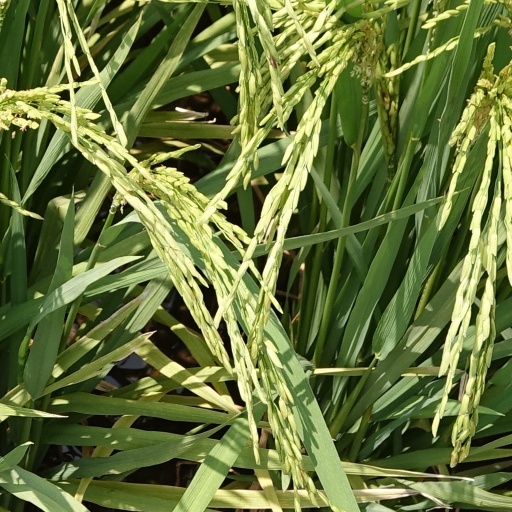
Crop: rice